Rabi frequency

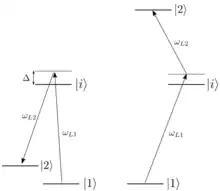
Two photon excitation schema. formula_46 is shown on the left, while formula_47 is shown on the right. The vertical axis is the frequency (or energy) axis.

A two-photon transition is not the same as excitation from the ground to intermediate state, and then out of the intermediate state to the excited state. Instead, the atom absorbs two photons simultaneously and is promoted directly between the initial and final states. The beat note of the two photons must be resonant with the two-photon transition (difference between initial and final state frequencies):